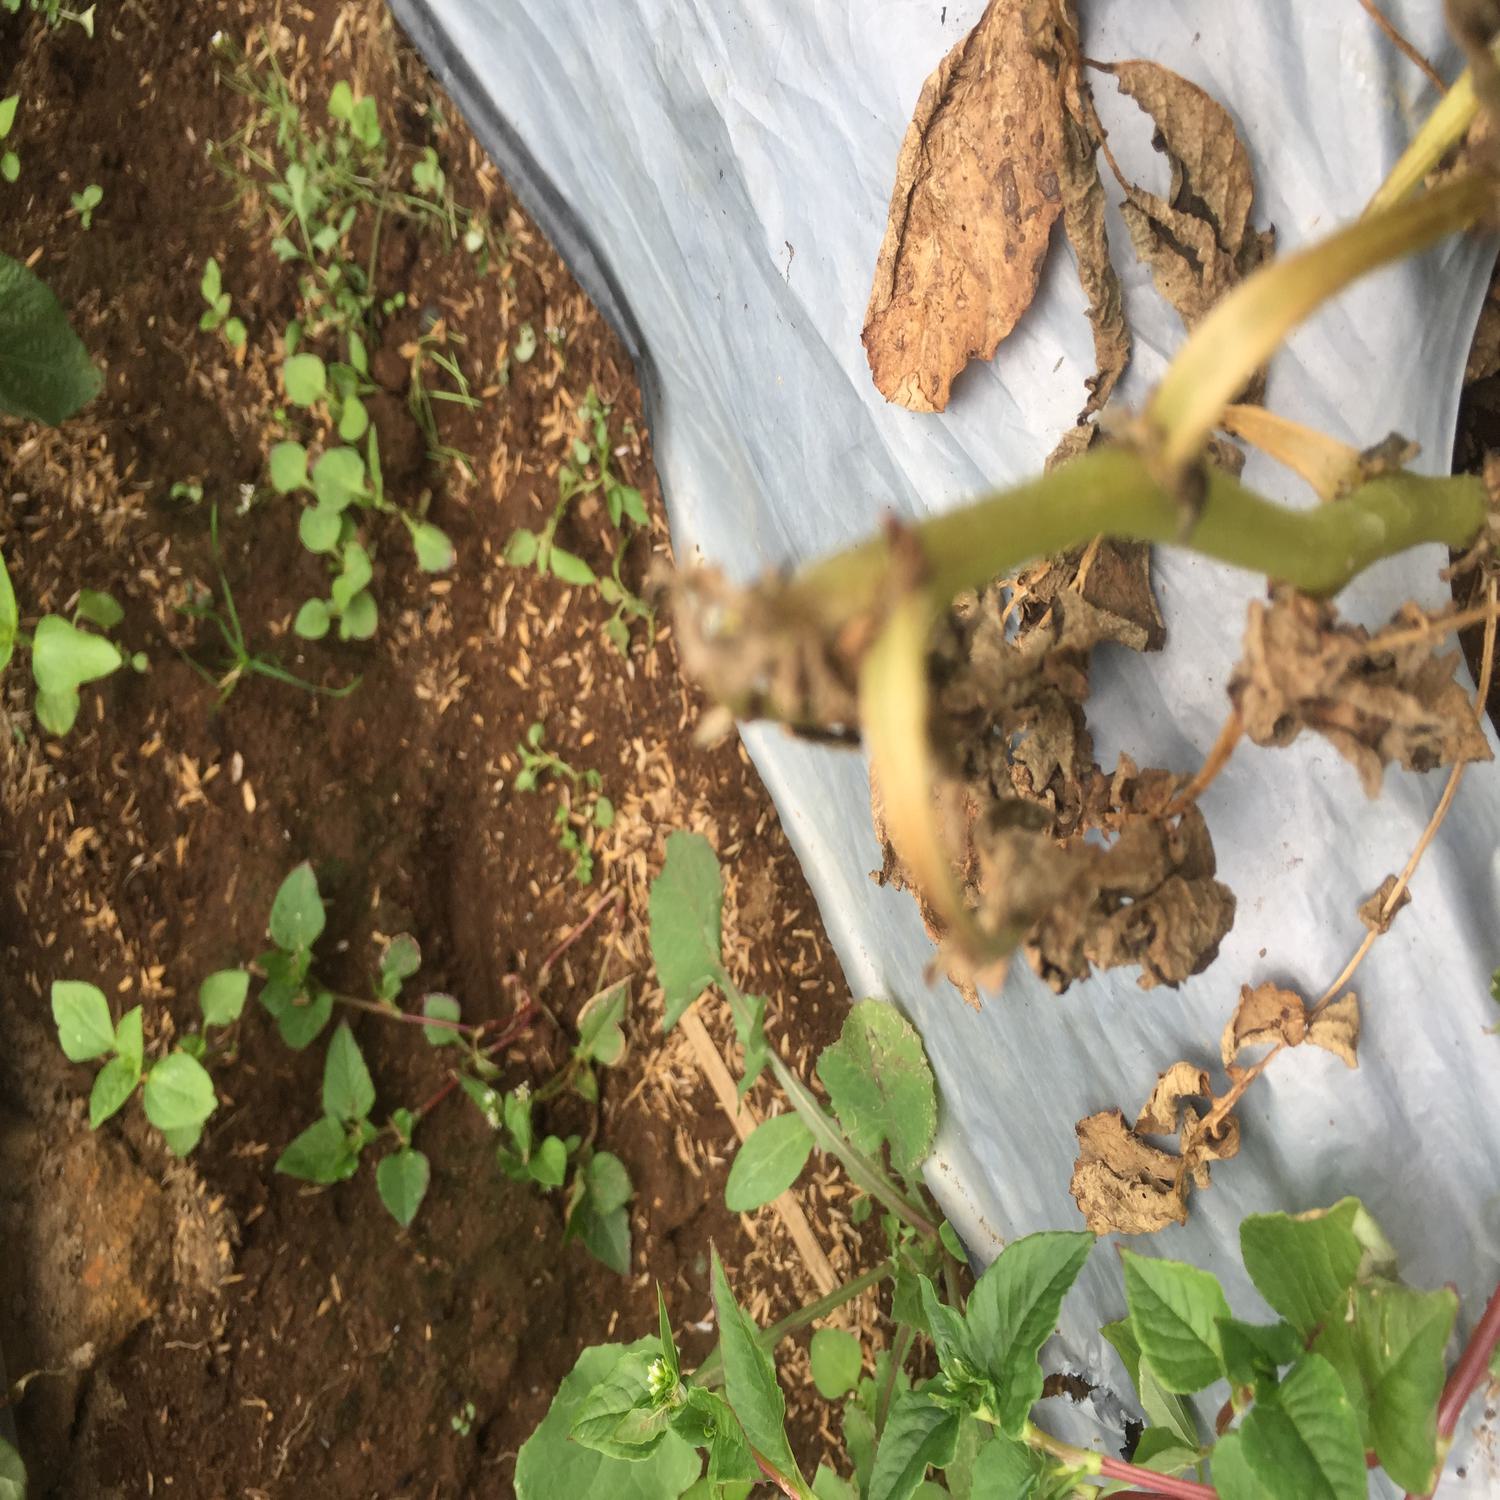
Etiqueta: Pudricion_Parda